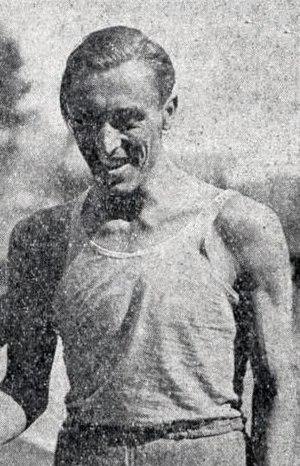
Bernard Santona en août 1947.